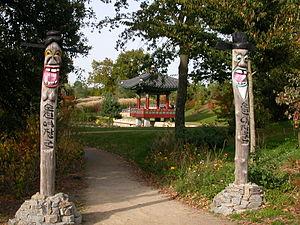
La «
Cette liste de parcs et jardins publics de France recense l'ensemble des jardins publics, parcs publics et espaces verts appartenant aux collectivités territoriales de France. Les parcs et jardins appartenant à des institutions ou des établissements publics français figurant dans cette liste sont des propriétés privées.
Le parc du Grand-Blottereau est un parc de Nantes, situé dans le quartier Doulon - Bottière, à l'est de la commune. Le parc proprement dit s'étend sur 19 ha dans le cadre d'un domaine municipal de 37,5 ha, ce qui en fait le plus grand parc de la ville.